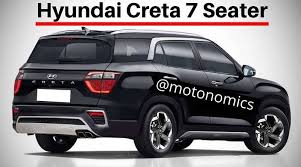
Label: noambulance